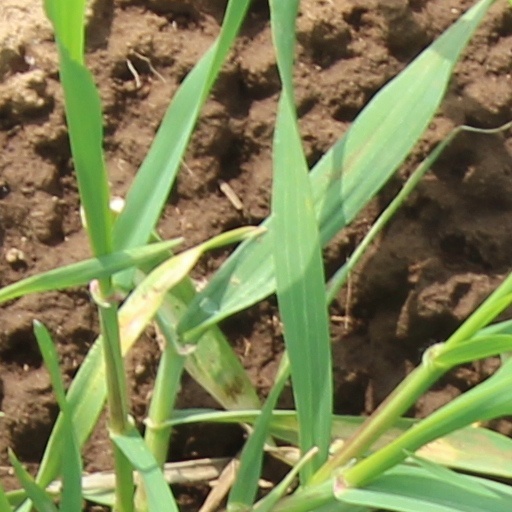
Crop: wheat